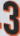
Number: 3